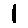
Label: 1